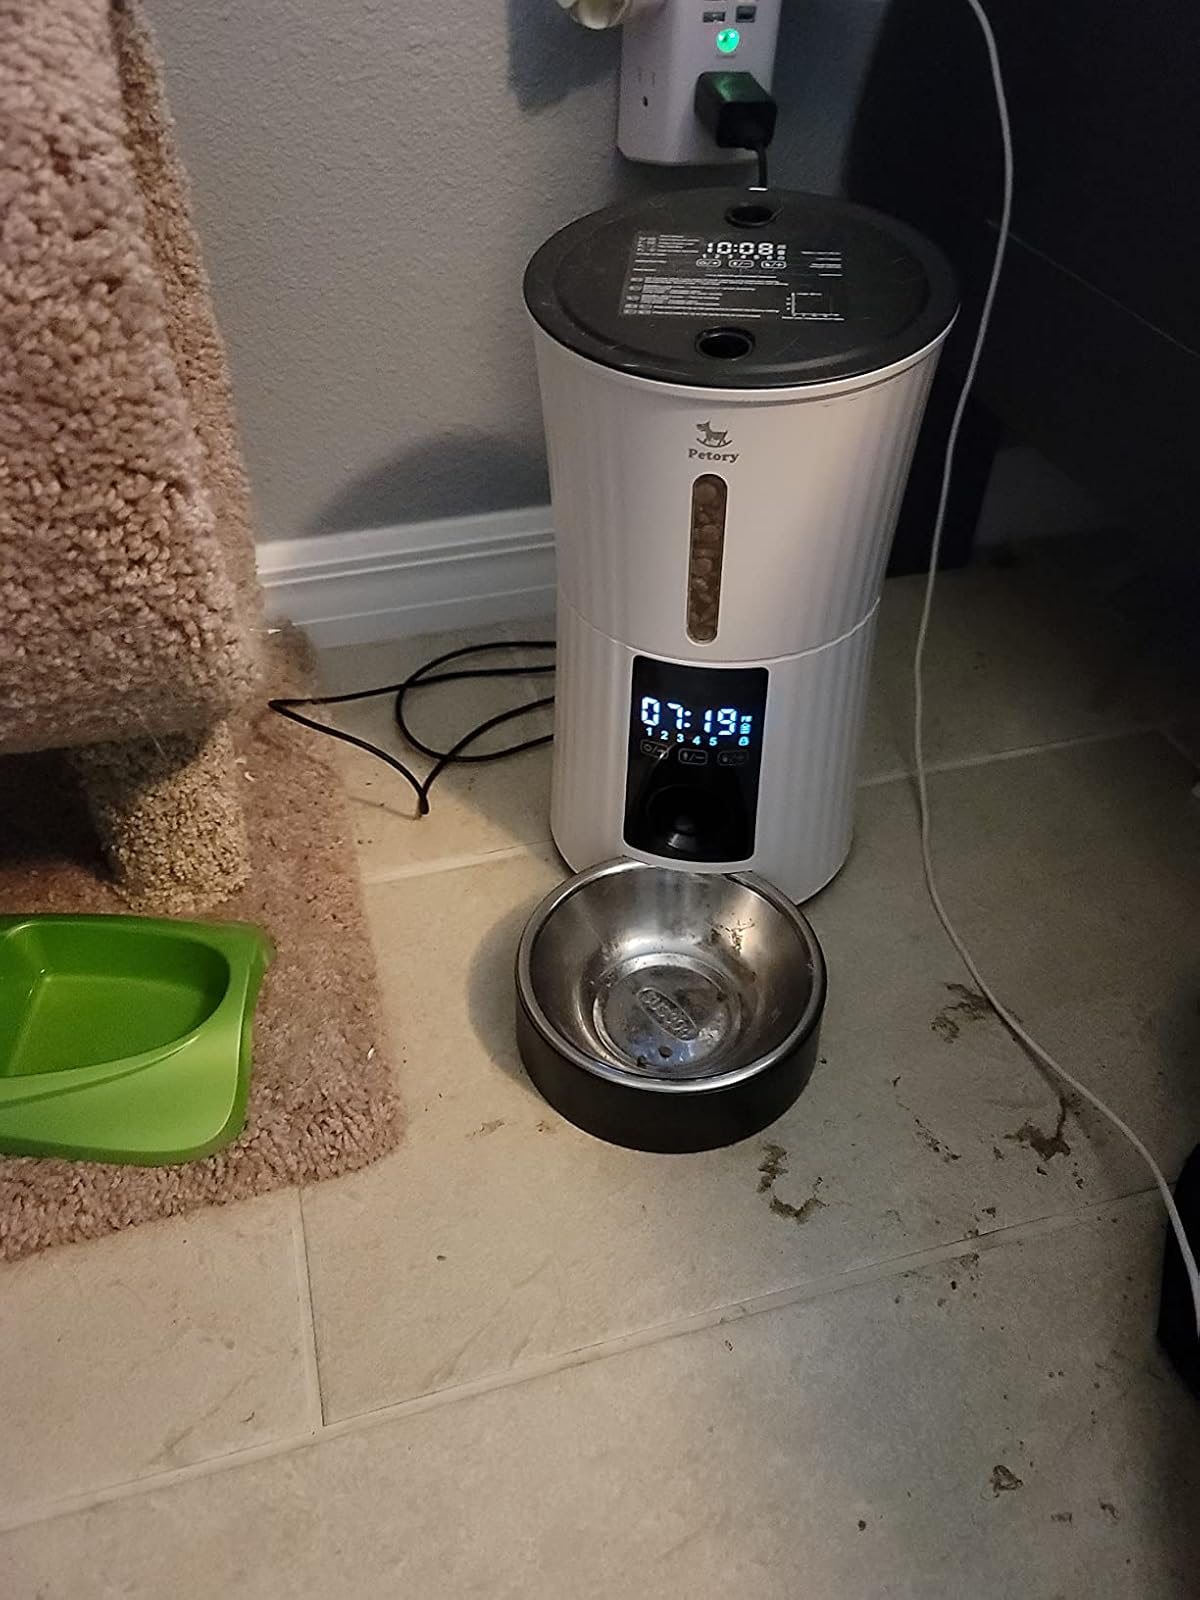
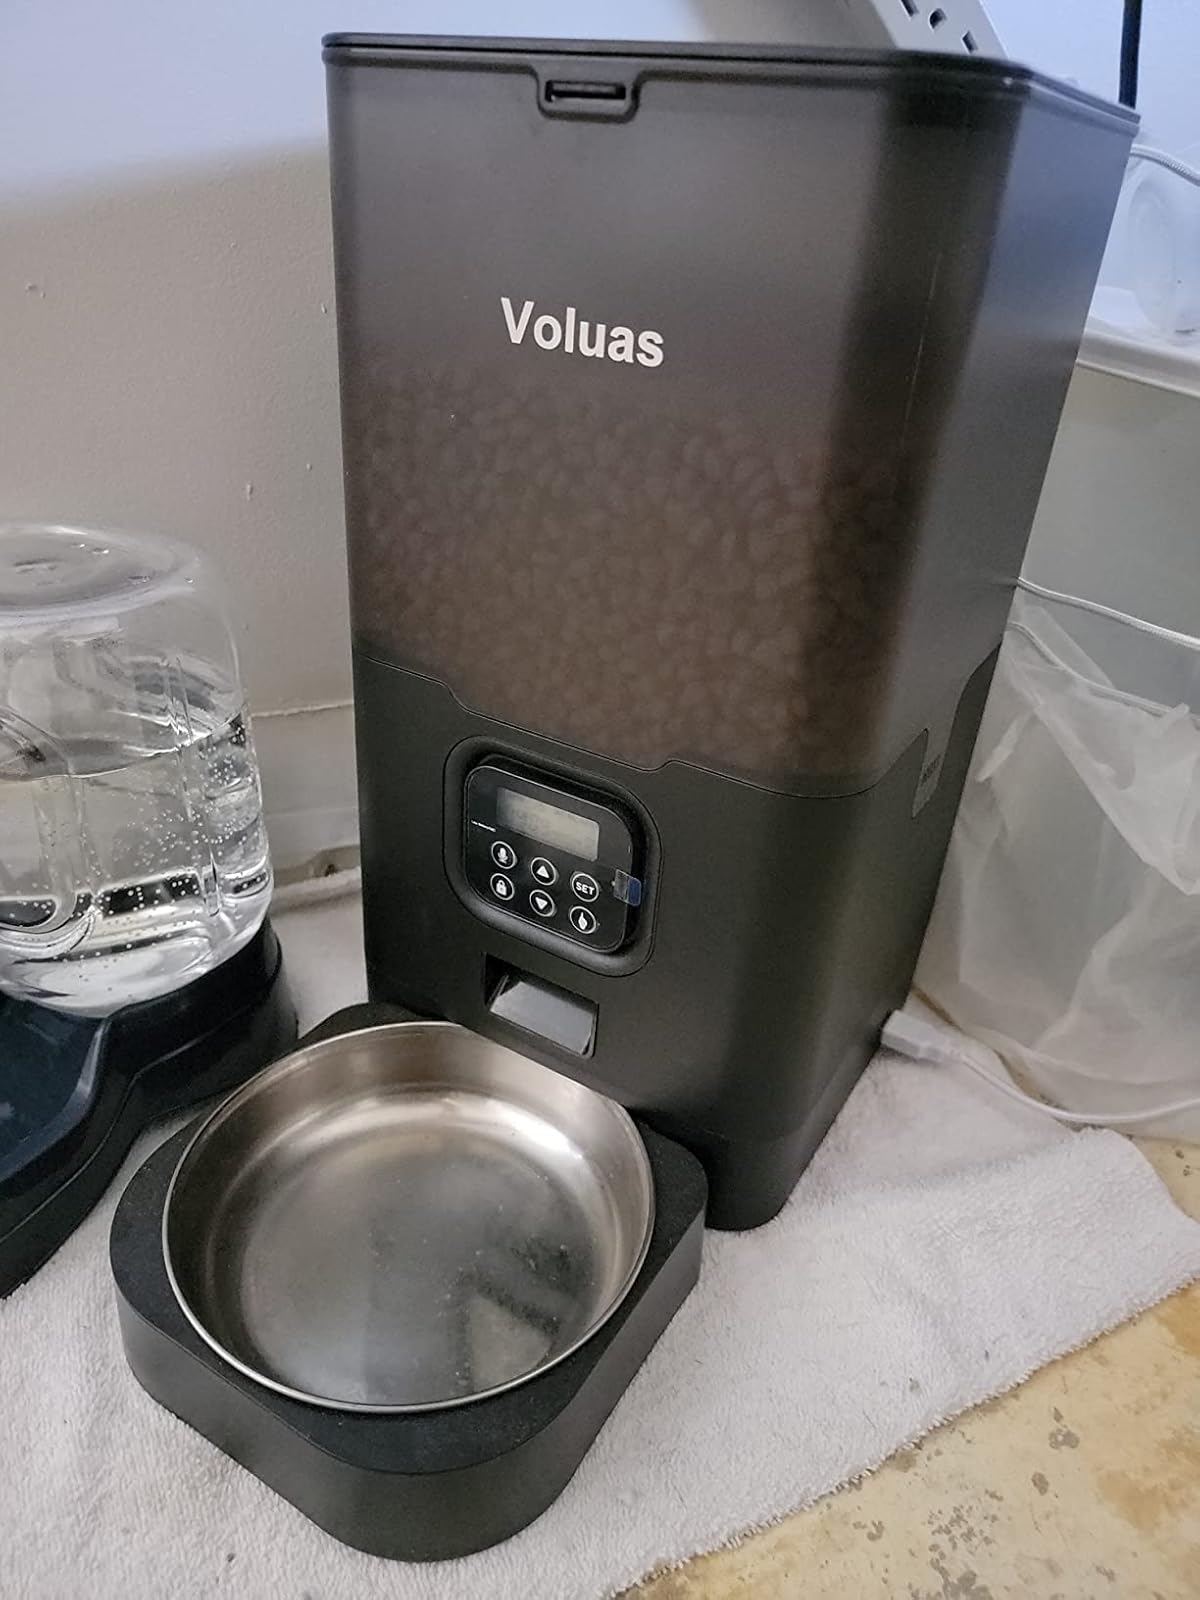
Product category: items_feeder
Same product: no